José Francisco Salgado

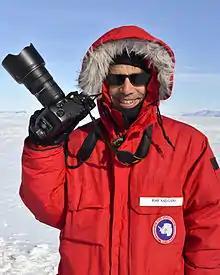
José Francisco Salgado at McMurdo Station in Antarctica

José Francisco Salgado (born José Francisco Salgado Alicea in San Juan, Puerto Rico) is an astronomer, experimental photographer, visual artist, and public speaker. He is known to use art to communicate science in engaging ways. Salgado's "Science & Symphony" films have been presented in more than 200 concerts and 150 lectures reaching a combined audience of more than 400,000 people in 18 countries. Orchestras that have presented his films include the Chicago Symphony Orchestra, Boston Pops Orchestra, the San Francisco Symphony, Czech National Symphony Orchestra, and Orchestra Teatro Regio Torino. Salgado is a member of the Bailey-Salgado Project, an audiovisual ensemble formed with composer and musician Tom Bailey (Thompson Twins/Babble, International Observer). He is also a contributing writer for Digital Photography Review.